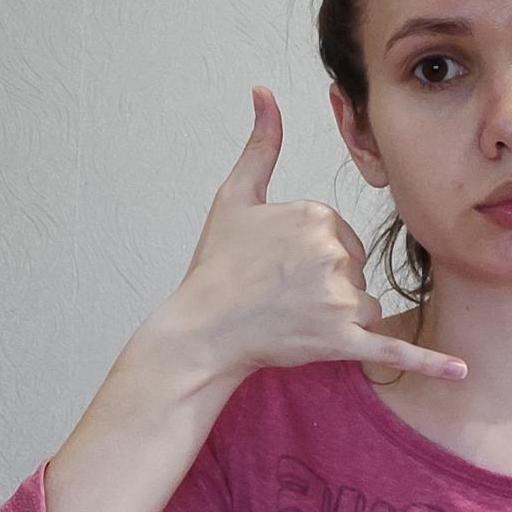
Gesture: call